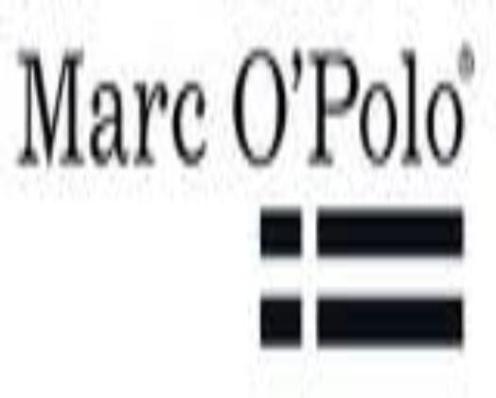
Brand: marc o'polo
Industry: Clothes